Panambur

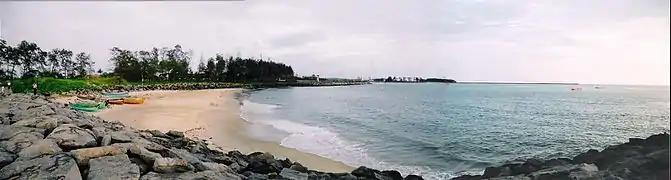
Sea entrance to Mangalore Harbour

There is a Nandaneshwara temple in Panambur. The sea port is near to Surathkal railway station on the Mumbai-Mangalore railway route.